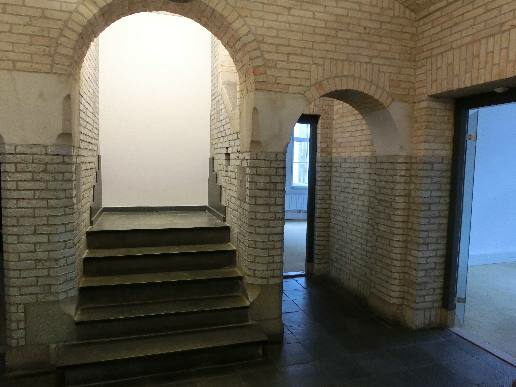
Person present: No